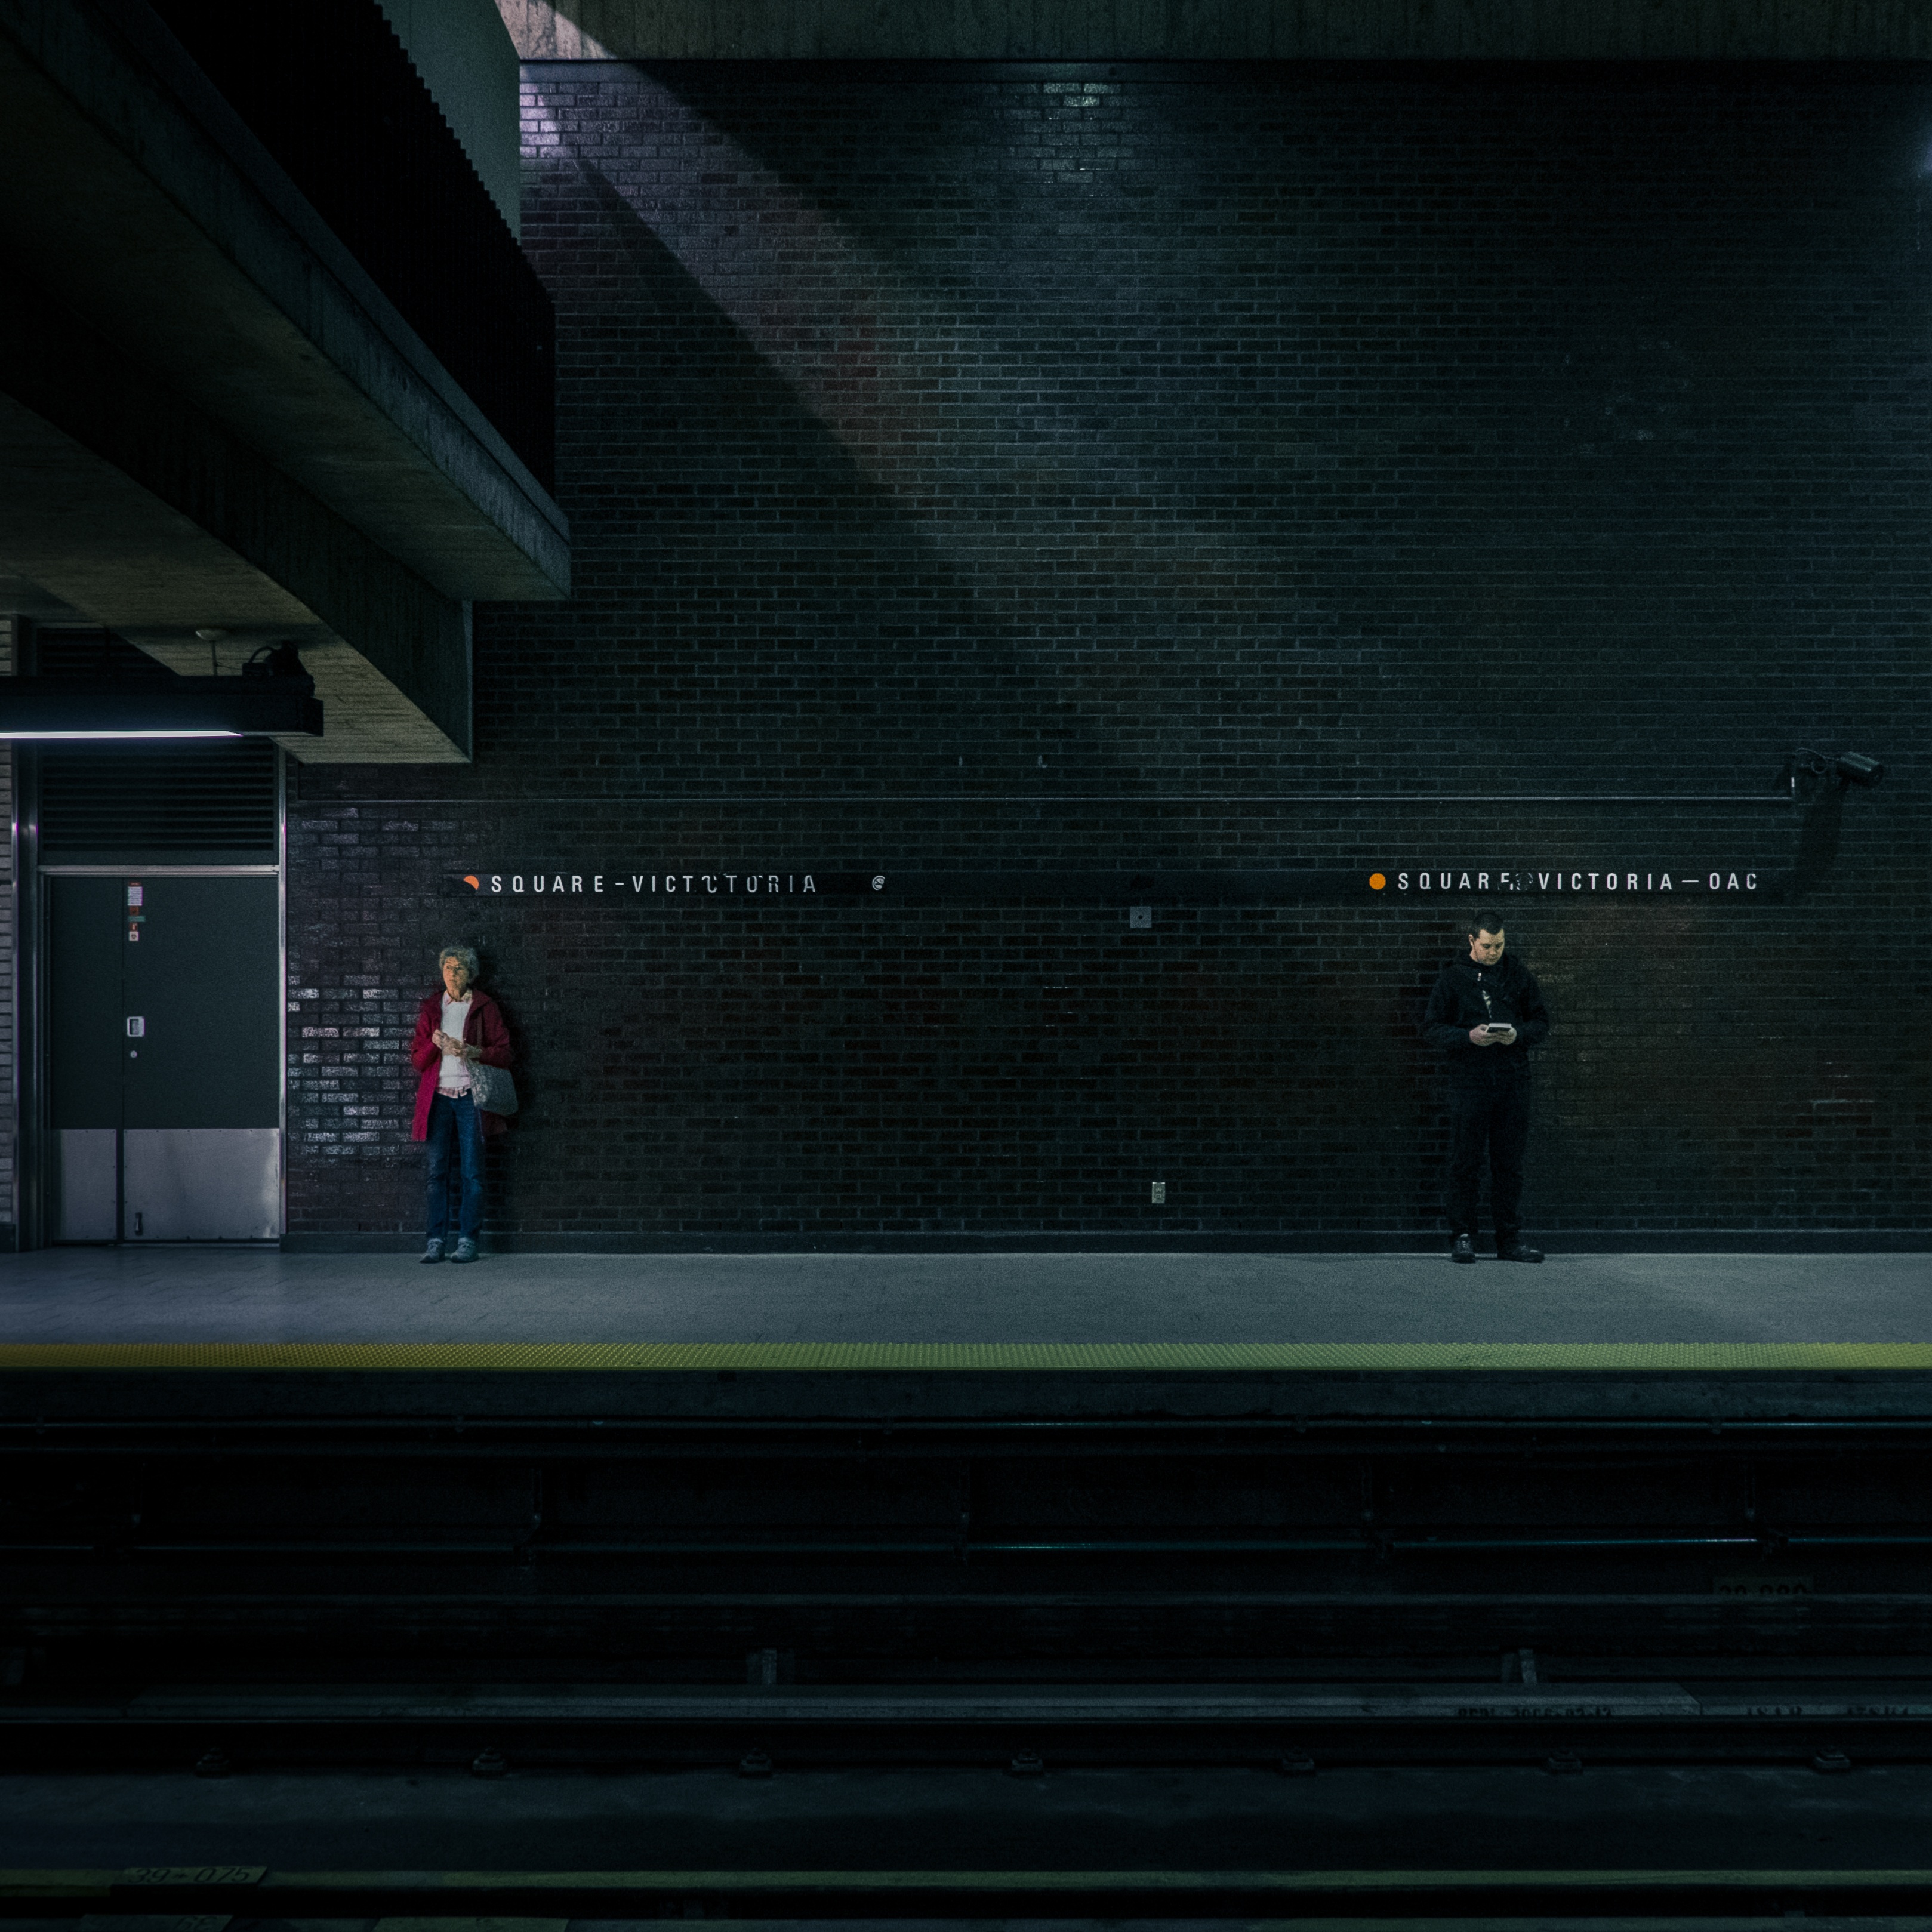
light, structure, night, darkness, black, lighting, stage, shape, screenshot